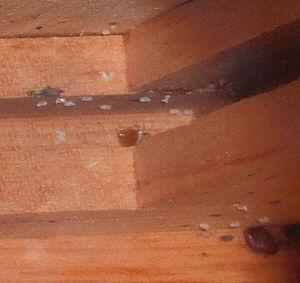
Les punaises des lits sont des espèces d'insectes hétéroptères de la famille des Cimicidae, présentes dans diverses régions du monde. Exclusivement hématophages, les adultes, mâles et femelles, piquent et sucent le sang de leur hôte, mais peuvent survivre sans manger jusqu’à un an et demi, voire deux ans dans de bonnes conditions. Elles sont sources de fortes démangeaisons et de dermatites. Leur taille varie entre cinq et huit millimètres.